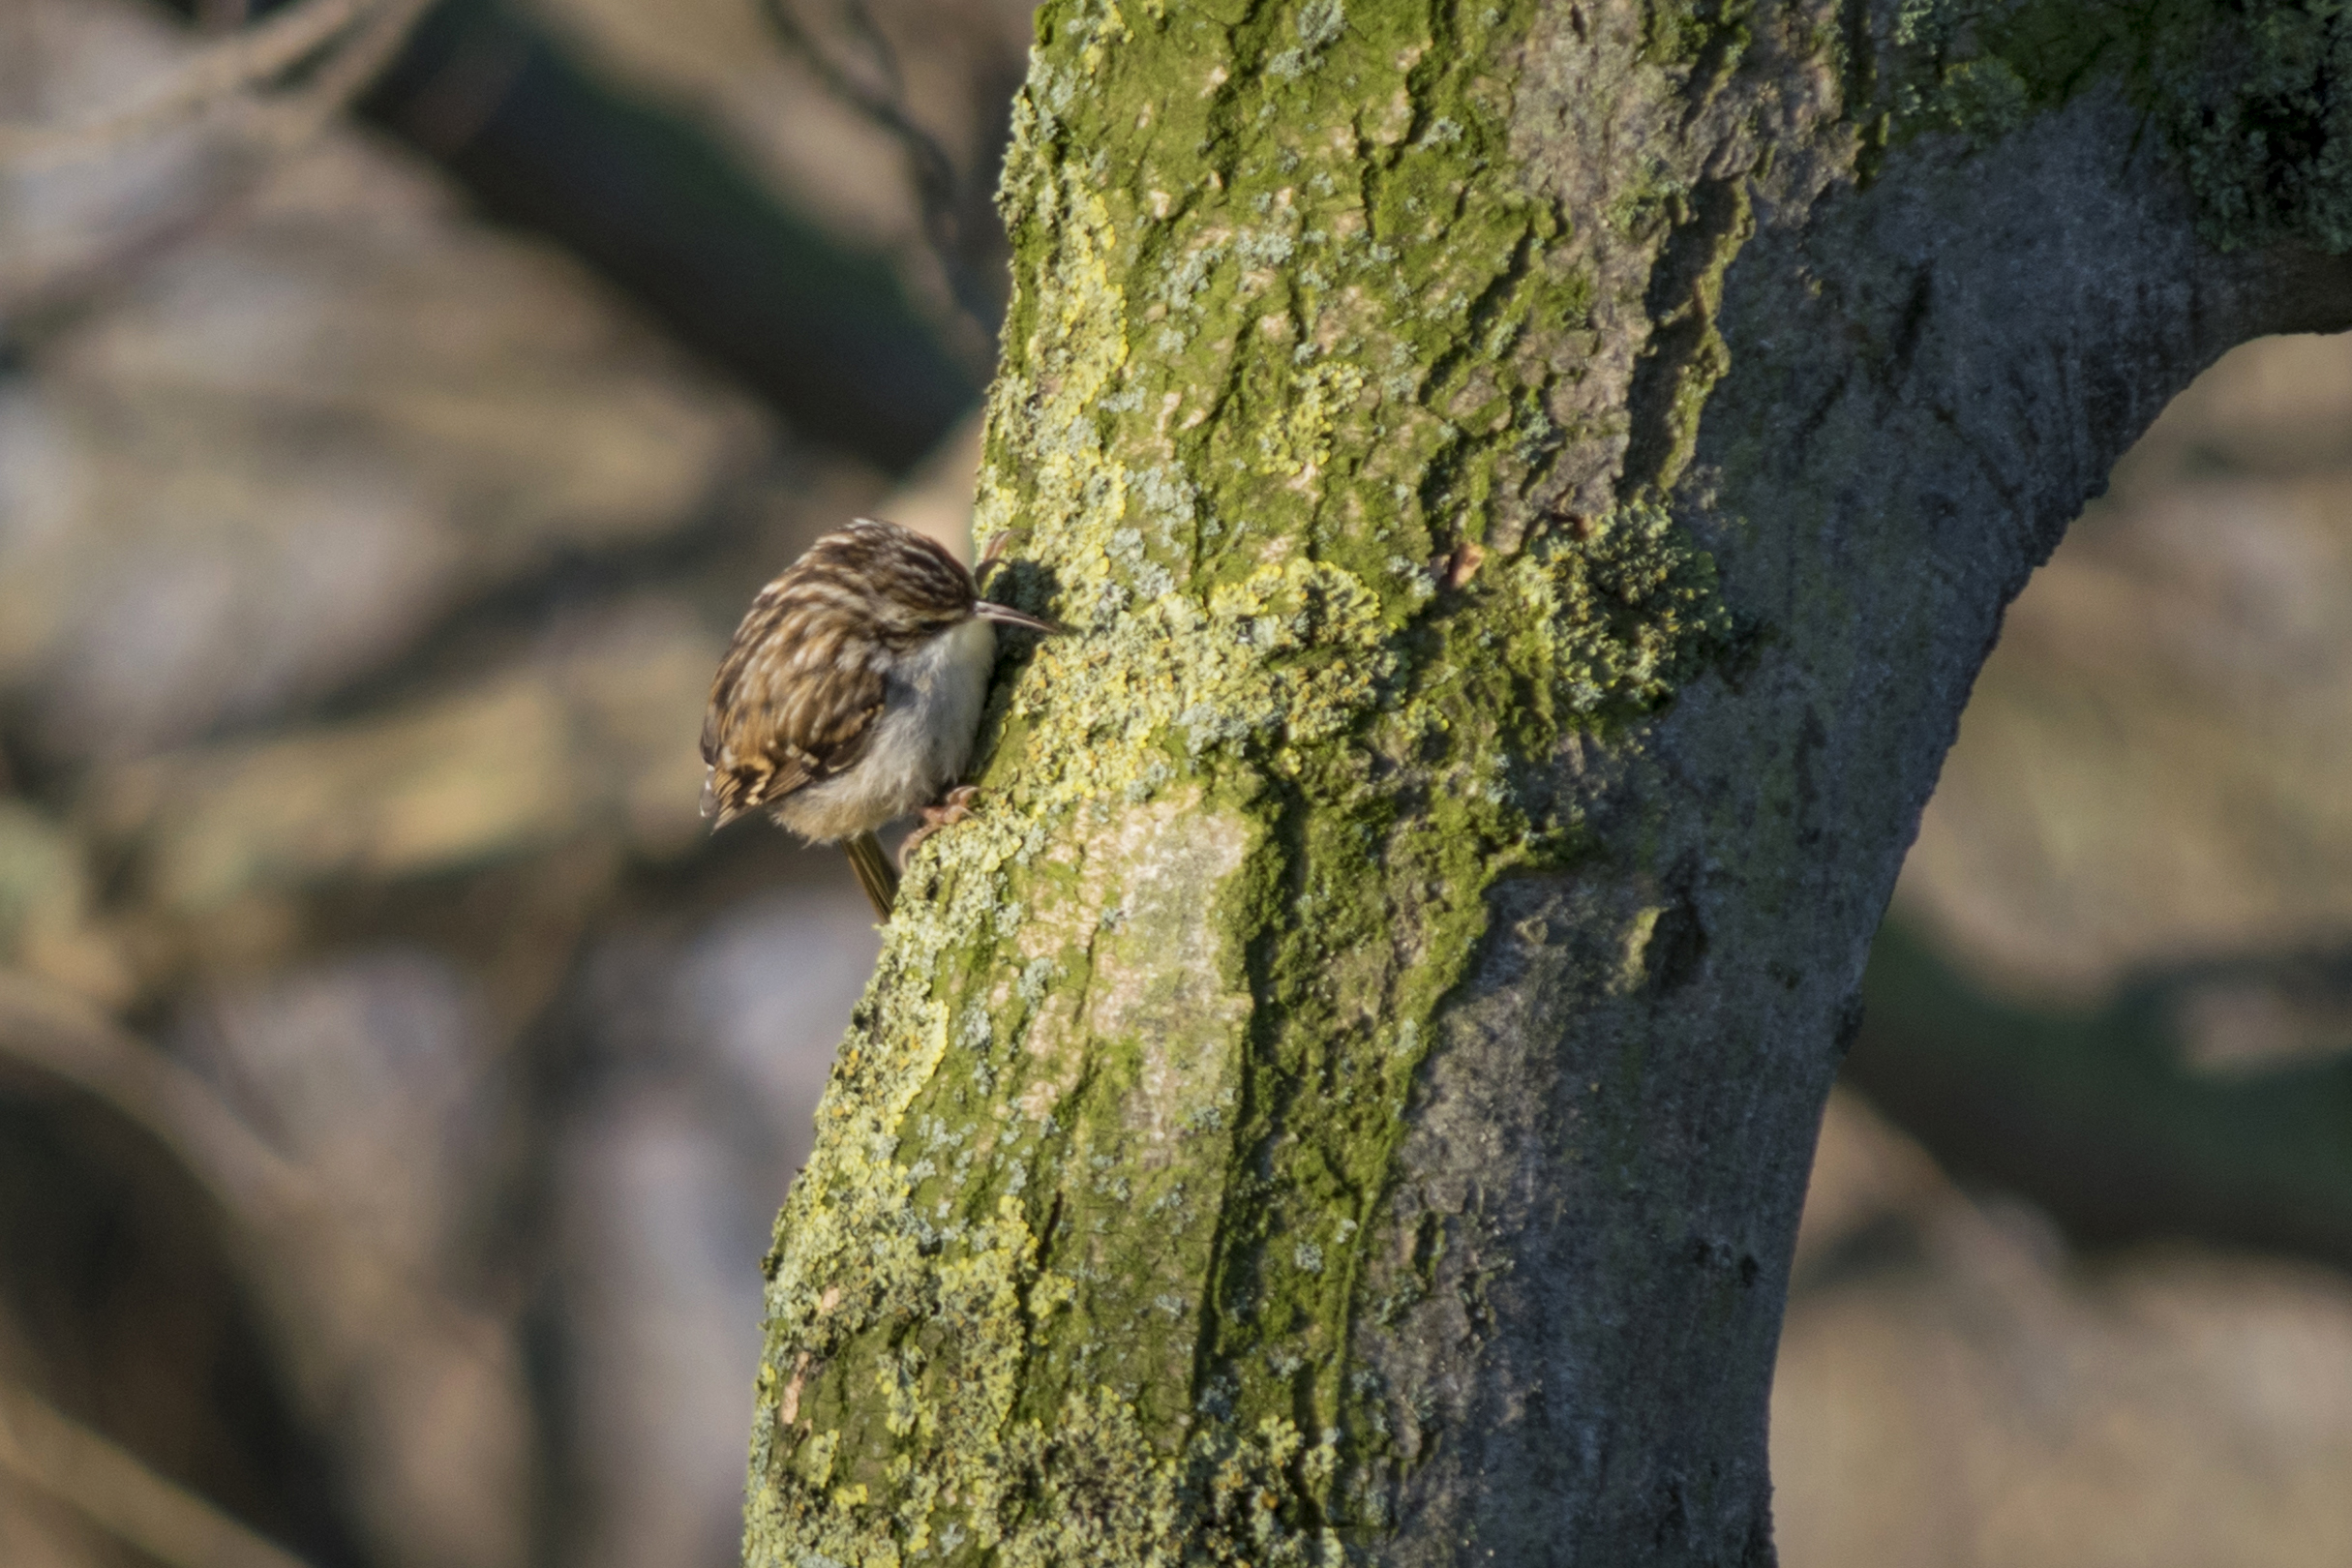
tree, nature, outdoor, branch, bird, photography, leaf, trunk, wildlife, green, nikon, flora, fauna, close up, nederland, netherlands, zuidholland, outdoorphotography, depthoffield, dof, vogel, paulvandevelde, pdvandevelde, padagudaloma, natuurfotografie, dordrecht, biesbosch, nederlandinfotos, boom, hollandse, macro photography, certhia, brachydactyla, boomkruiper